Turbo petholatus

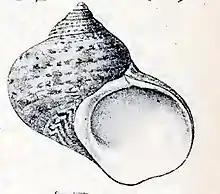
Drawing of a shell of "Turbo petholatus"

This species occurs in the Red Sea and in the Indian Ocean off Madagascar, Mozambique, Chagos and Mauritius. It also occurs also in the West Pacific and from Western Australia to southern Queensland.